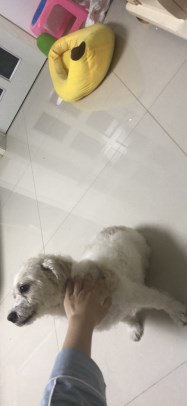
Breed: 3336-n000121-chinese_rural_dog